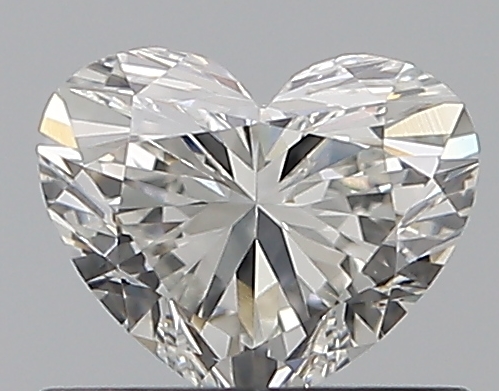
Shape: heart
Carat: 0.5
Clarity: VS1
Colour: H
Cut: VG
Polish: EX
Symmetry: VG
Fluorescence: N
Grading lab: GIA
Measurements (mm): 4.67 x 5.61 x 3.23